Sister complex

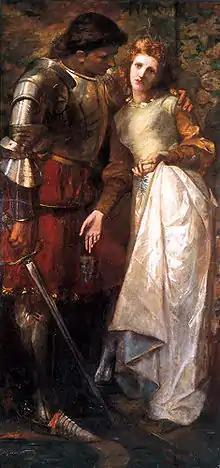
Laertes and his sister Ophelia

A sister complex (Japanese: ) is a state of strong attachment and obsession to one's sister or sisters. In Japanese, it is commonly abbreviated as , in which case the term can also refer those brothers and sisters who feel a strong sense of affection or attachment to their sisters.